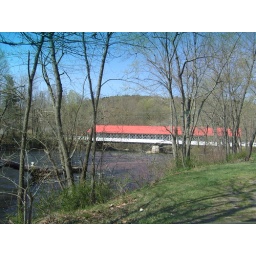
long Covered bridge over river - Vermont